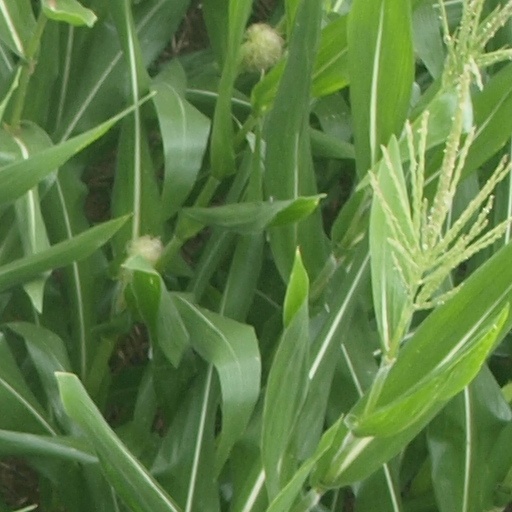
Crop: maize; corn